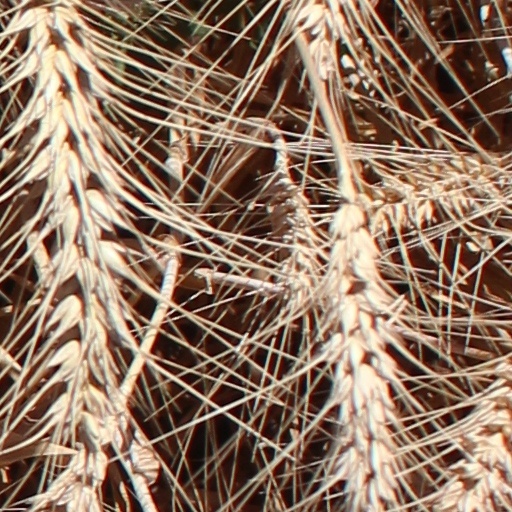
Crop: wheat